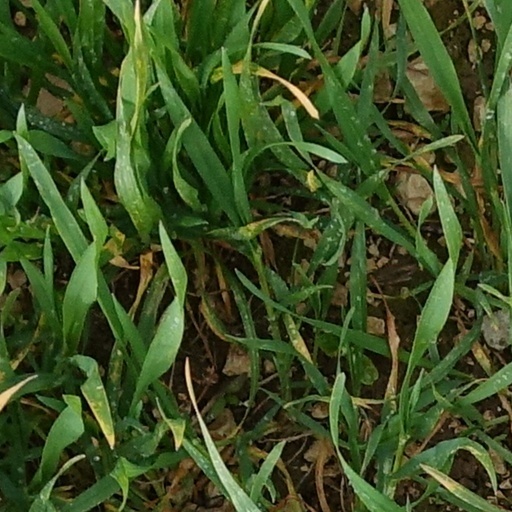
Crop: wheat